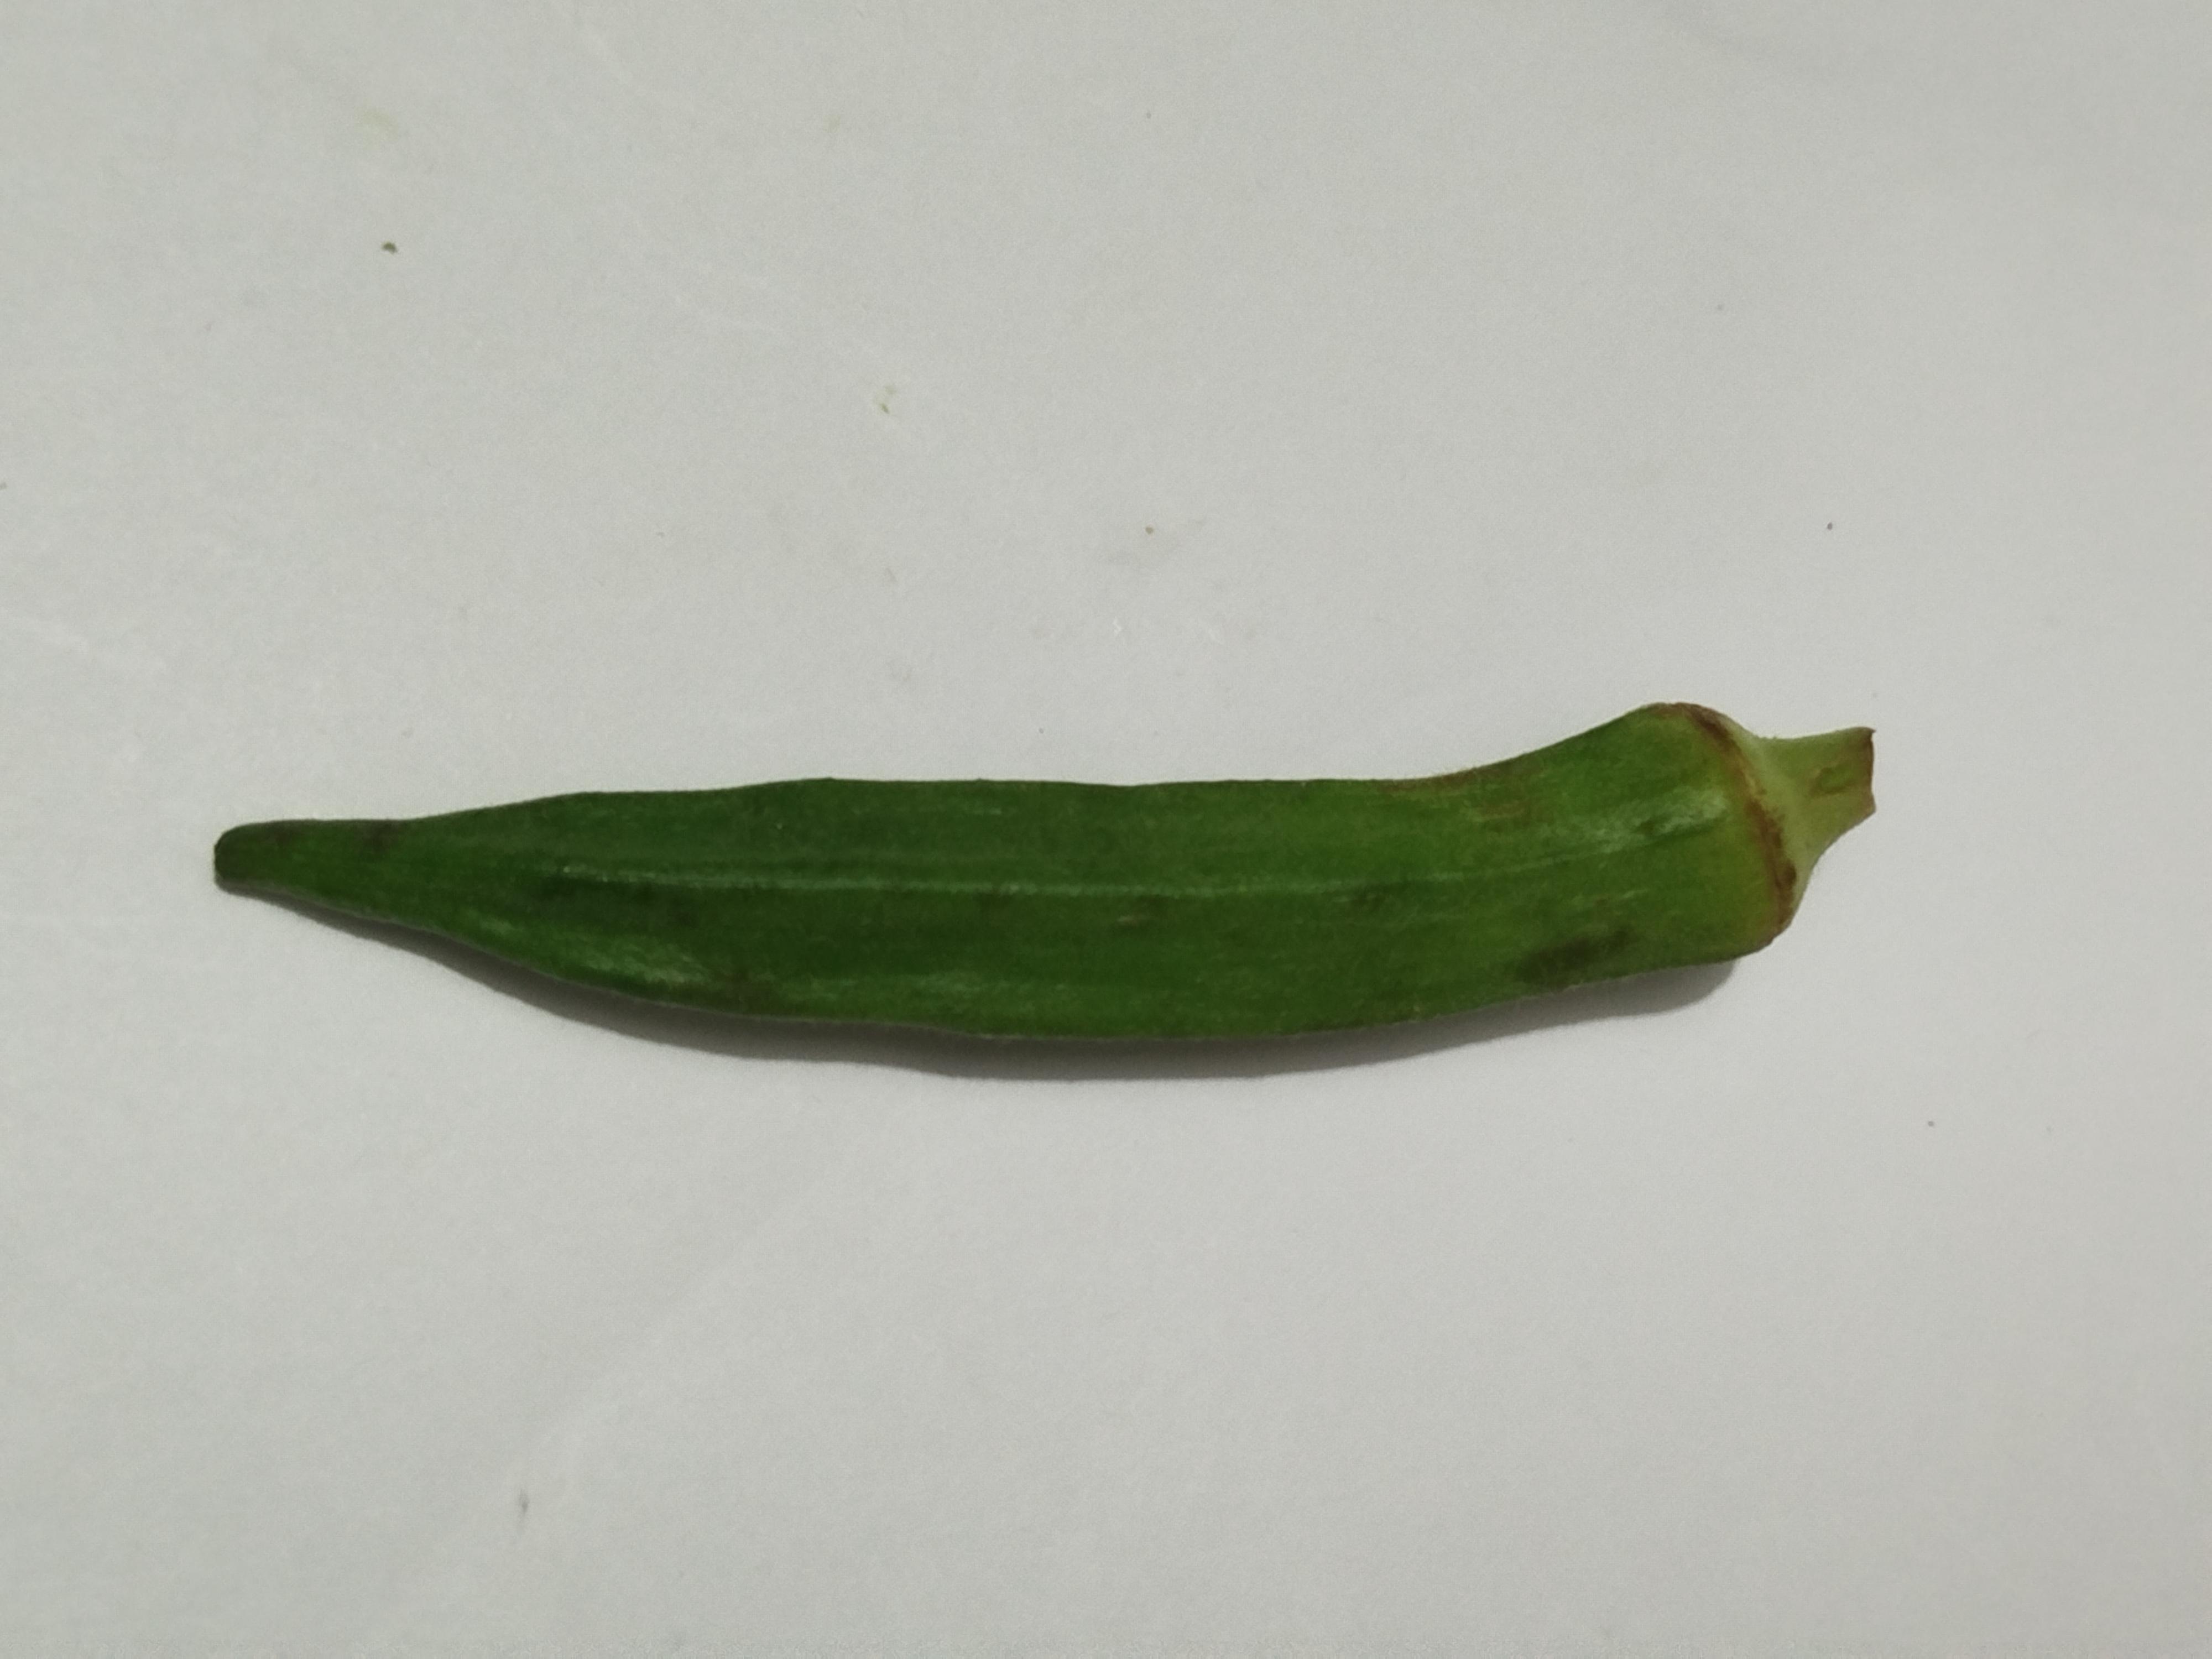
Label: Ladies finger